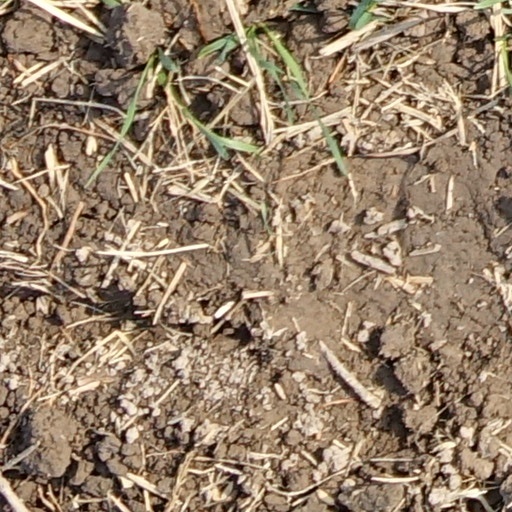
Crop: wheat